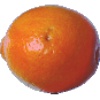
Label: images